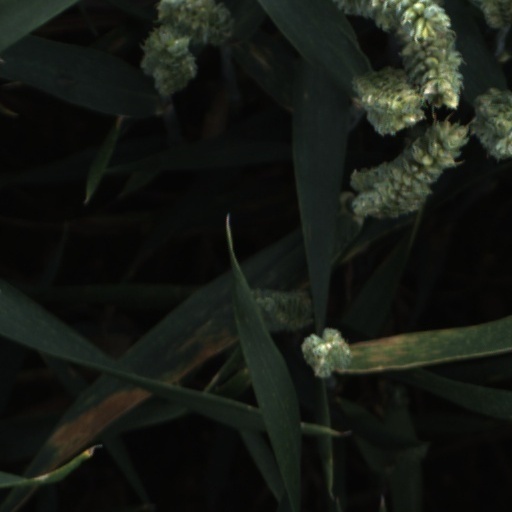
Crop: wheat